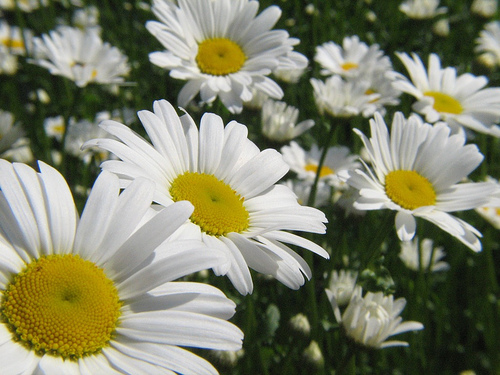
Flower: daisy